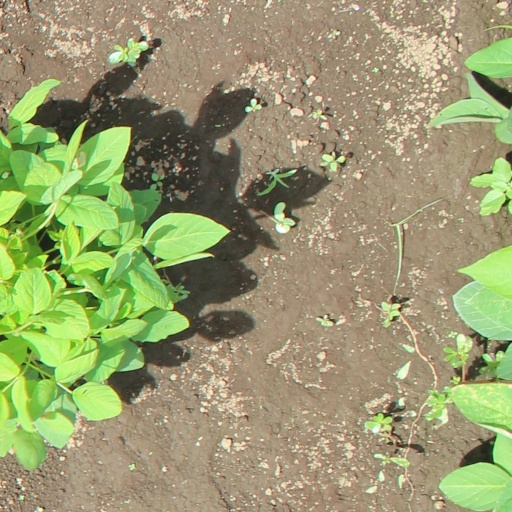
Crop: soybean